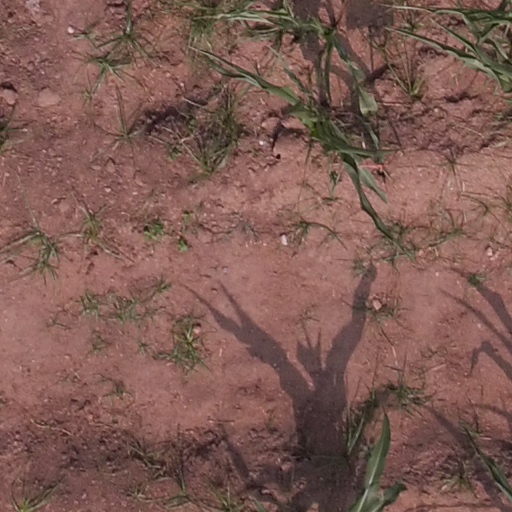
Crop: maize; corn